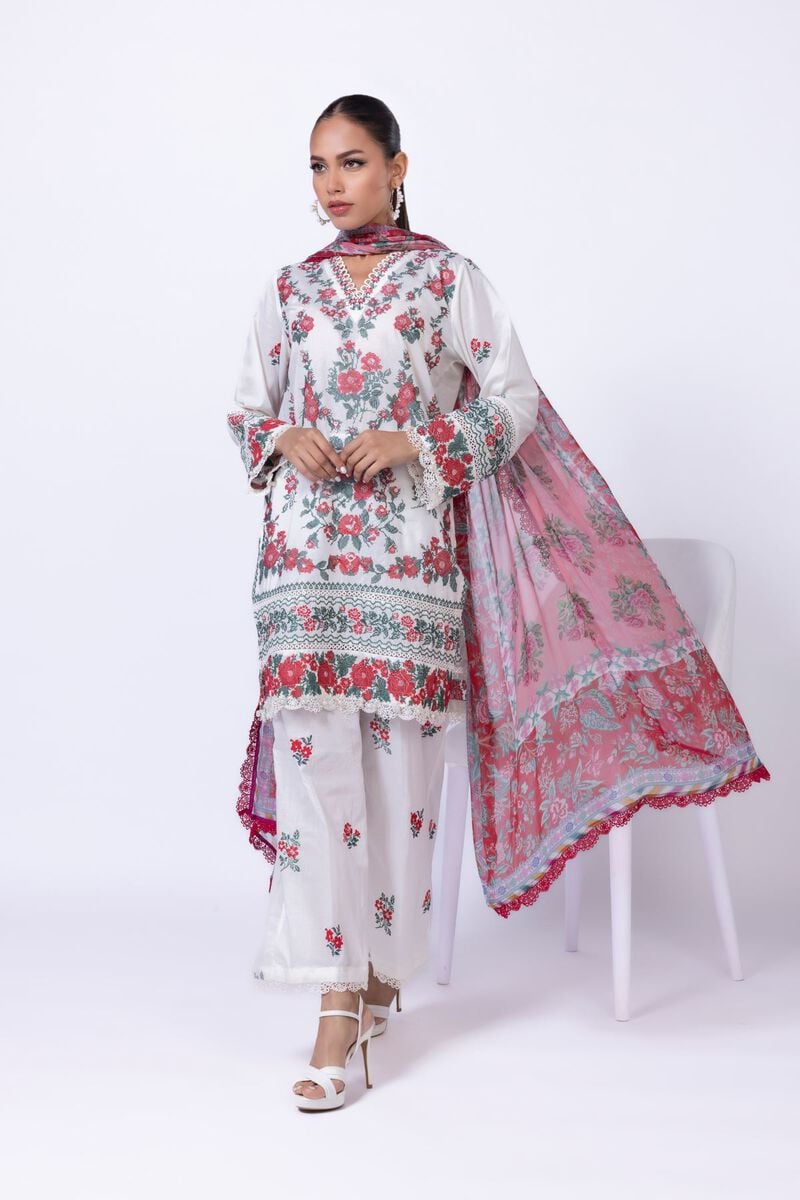
ivory pink kashmir embroidered sal